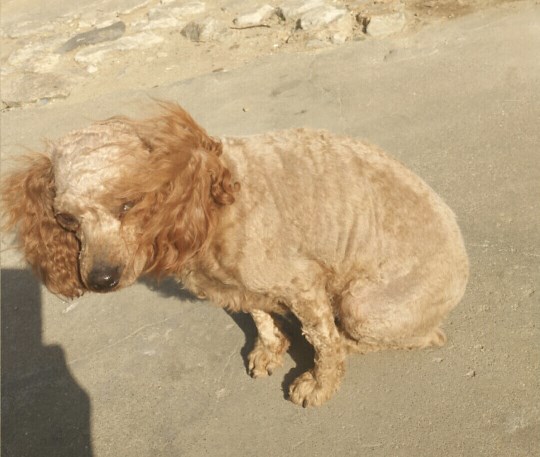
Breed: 7449-n000128-teddy